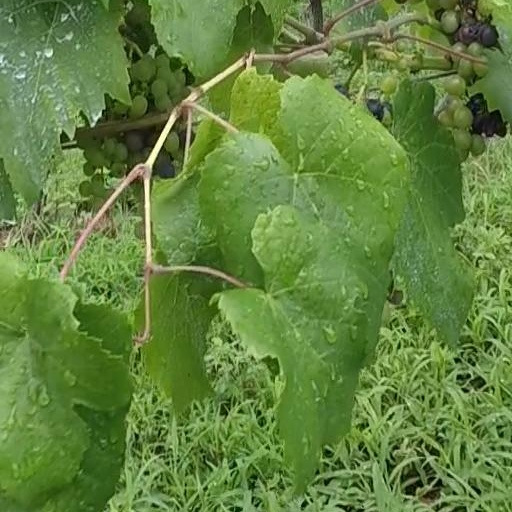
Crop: grape